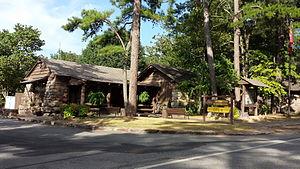
Le Parc d'État de Petit Jean est un parc d'État des États-Unis de 14 km². Il fait partie des parcs d'État de l'Arkansas et est situé dans le Comté de Conway.